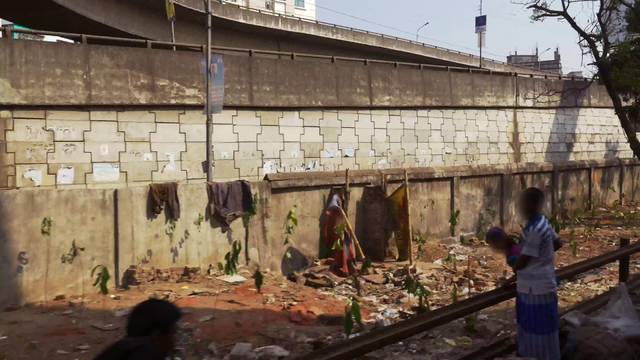
Region: Bangladesh
Coordinates: 23.749, 90.417